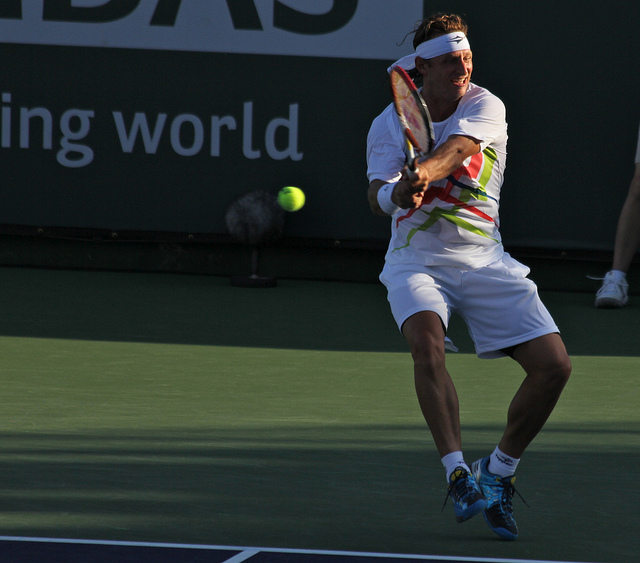
một nam vận động viên tennis đang xoay người để đánh bóng